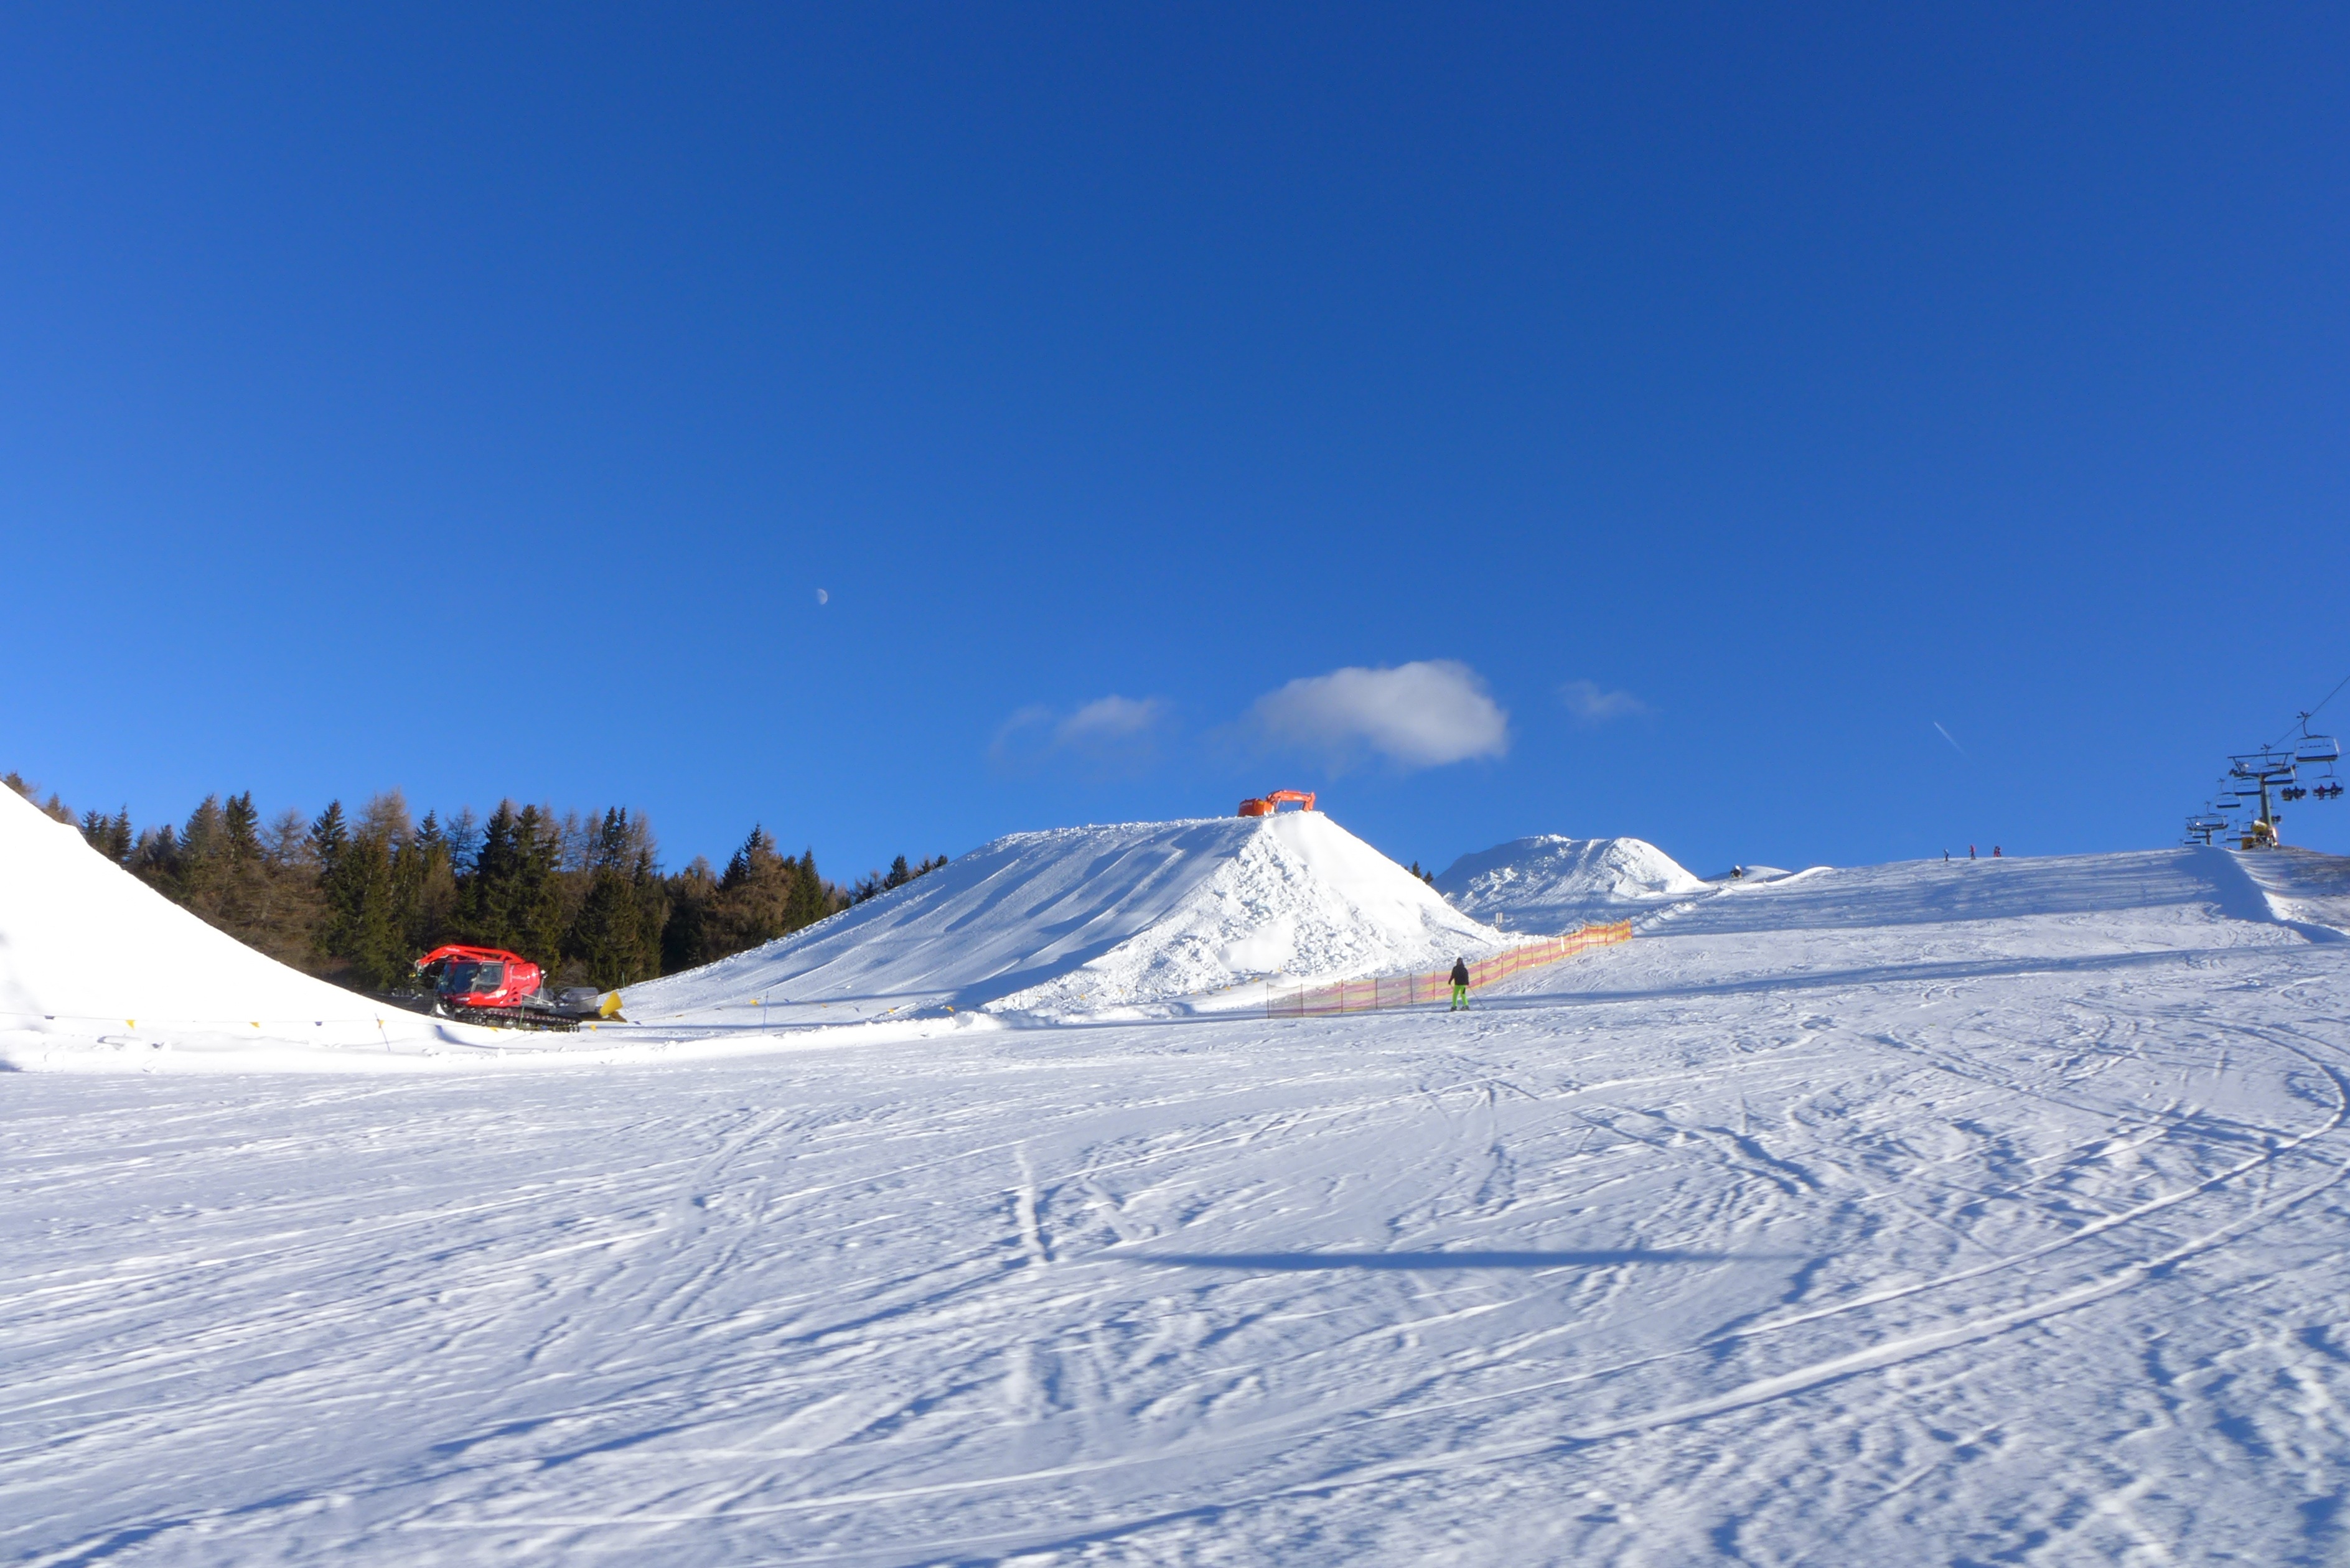
landscape, mountain, snow, winter, cloud, sky, hill, adventure, mountain range, italy, arctic, snowboard, skiing, terrain, ridge, summit, winter sport, massif, alps, fell, cirque, piste, nunatak, dolomites, skiers, south tyrol, seiser alm, snowpark, sudtirol, ski mountaineering, artificial snow, mountainous landforms, glacial landform, geological phenomenon, ice cap, ar te, freestyle skiing, ski cross, snowmakers, alpe di siusi, freestyle ski, mount scenery